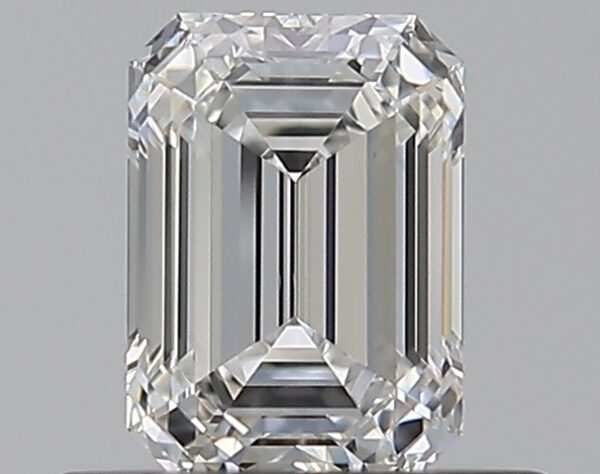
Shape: emerald
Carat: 0.51
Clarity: VS1
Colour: F
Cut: EX
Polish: EX
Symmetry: EX
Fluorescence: N
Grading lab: GIA
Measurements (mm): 5.35 x 3.82 x 2.6